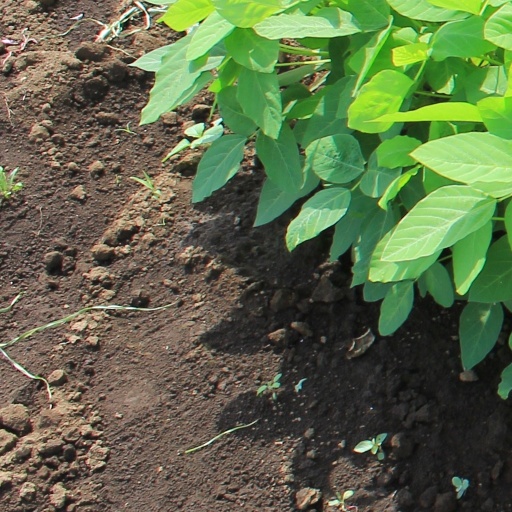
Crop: soybean